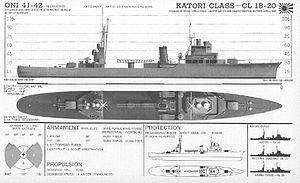
Croiseur Katori, livret A503 FM30-50 pour l'identification des navires, édité par la Division du Renseignement Naval du Départment de la Marine de États-Unis.
La classe Katori fut une classe de croiseurs légers de la Marine impériale japonaise construite conjointement au chantier naval Mitsubishi Heavy Industries de Yokohama.